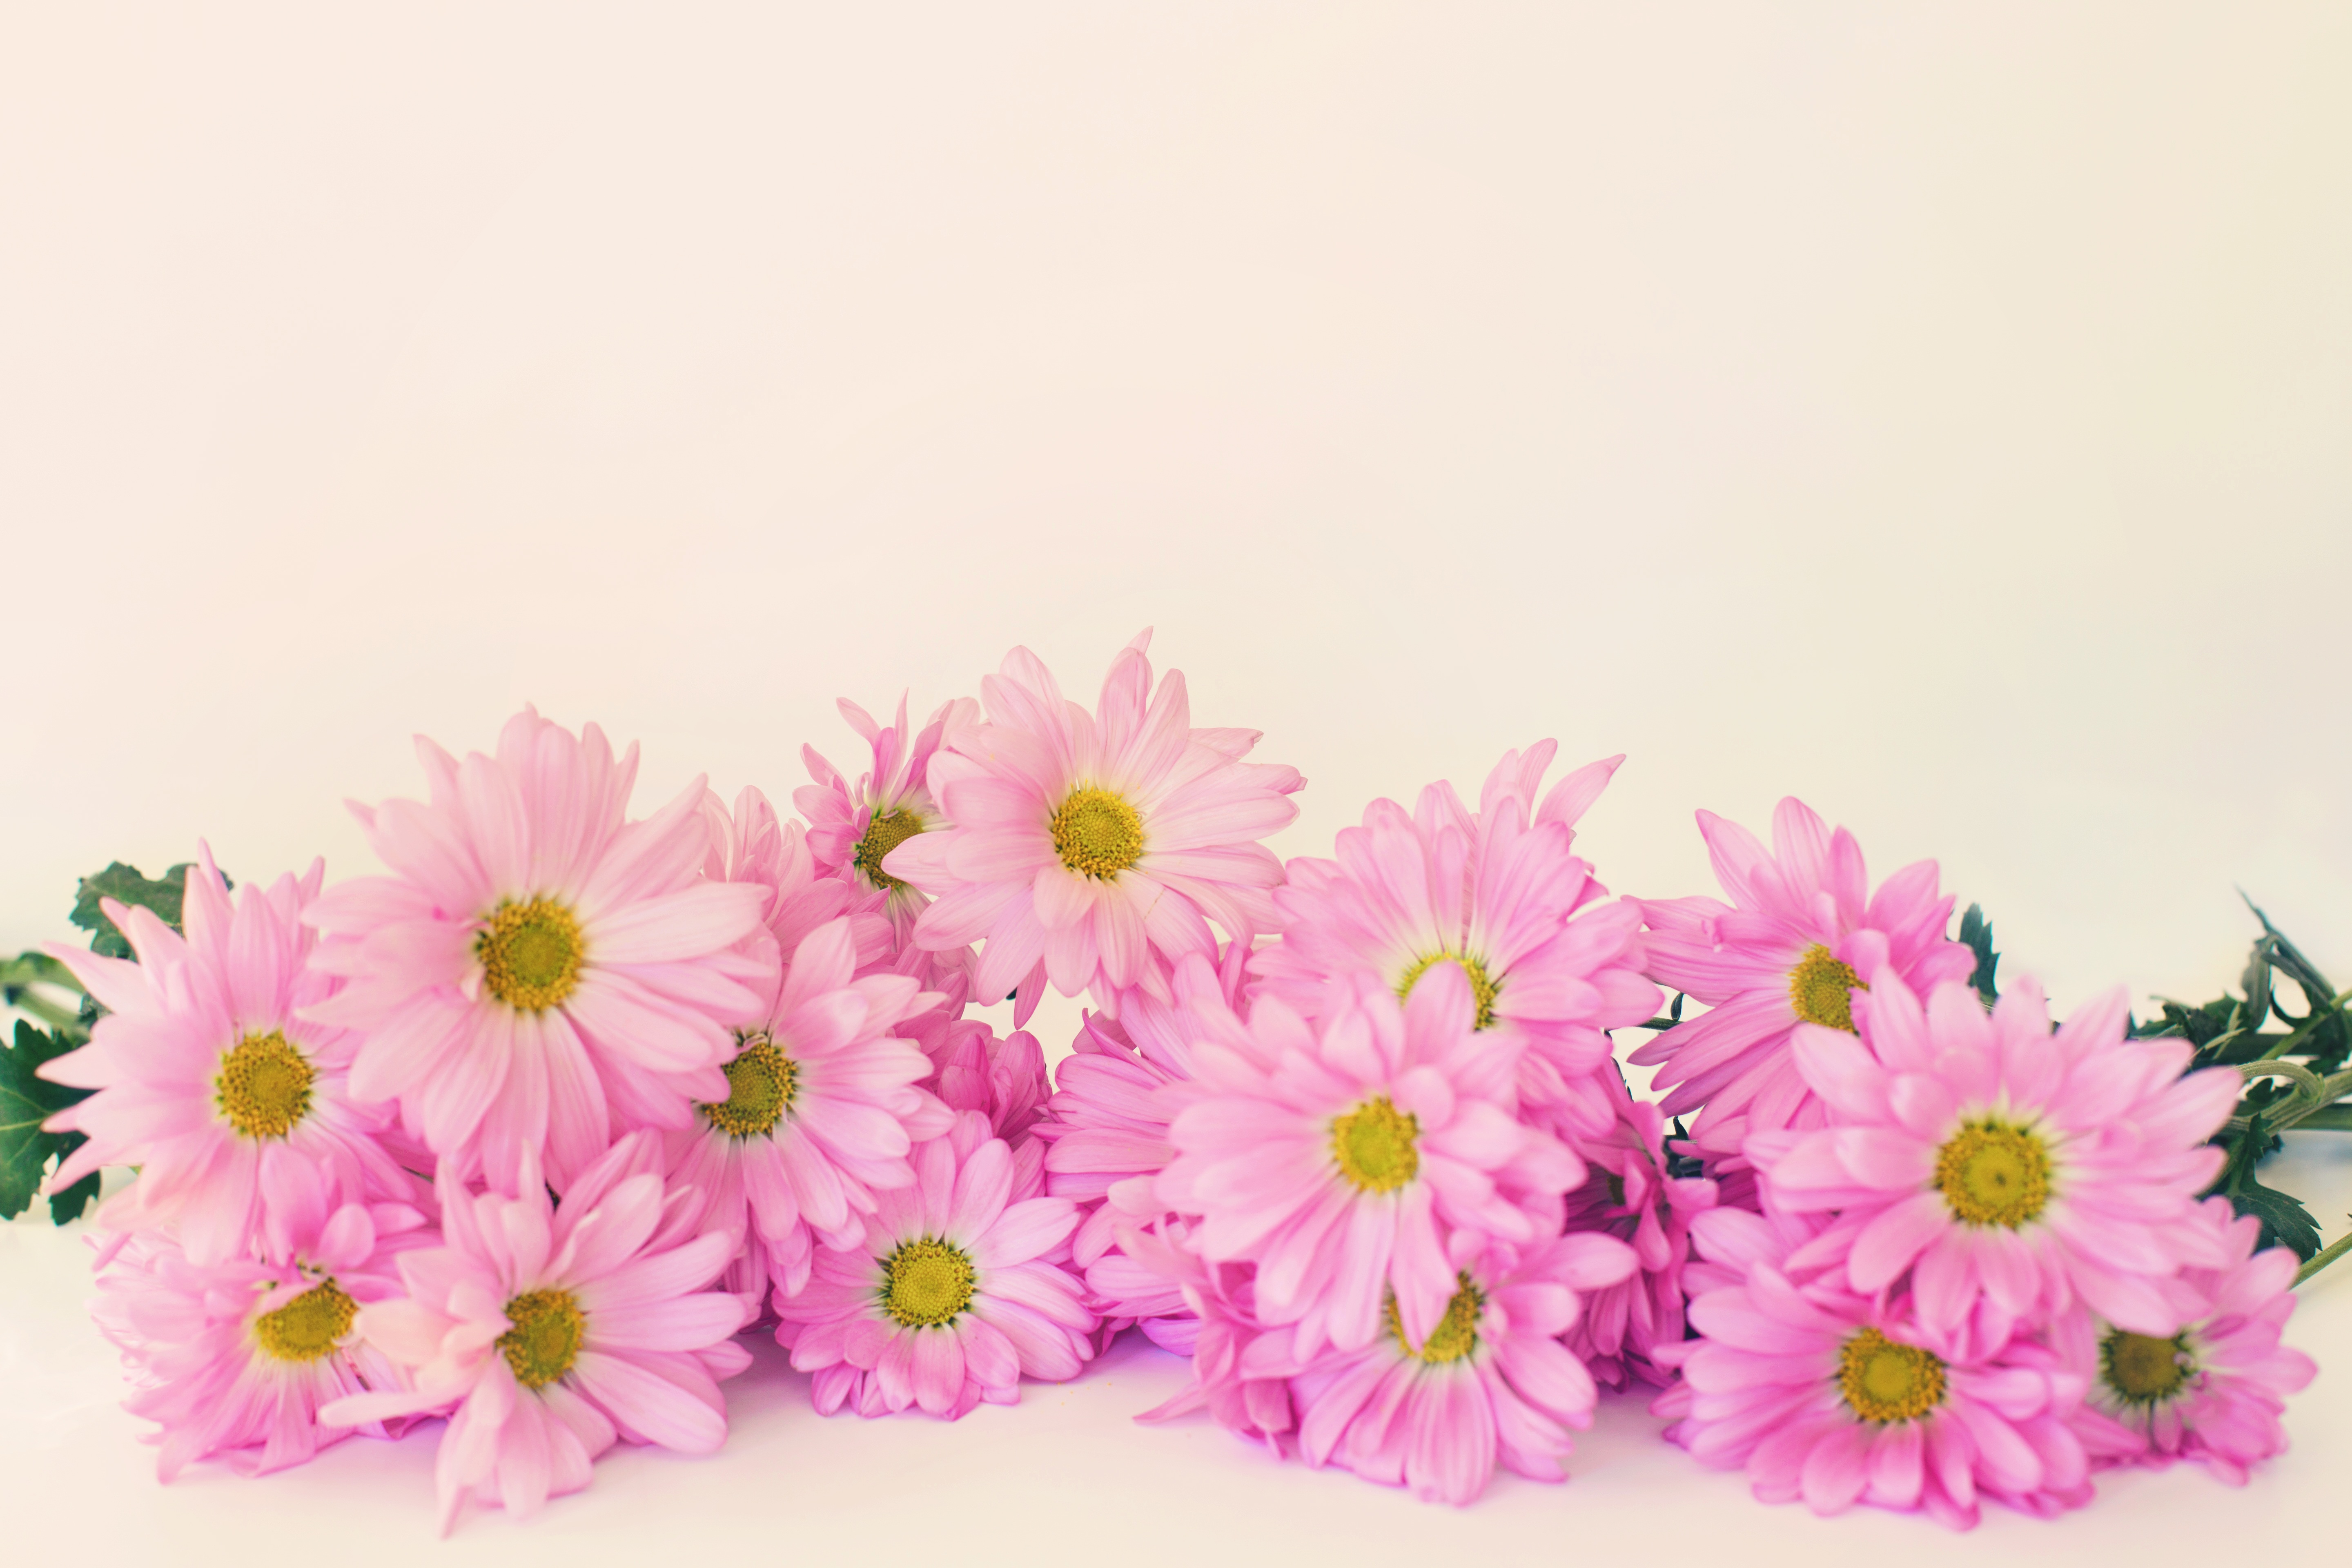
nature, plant, flower, petal, summer, floral, daisy, spring, colorful, pink, daisies, gerbera, magenta, floristry, copy space, flowering plant, daisy family, flower bouquet, pink daisies, floral design, land plant, flower arranging